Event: Nepal Earthquake
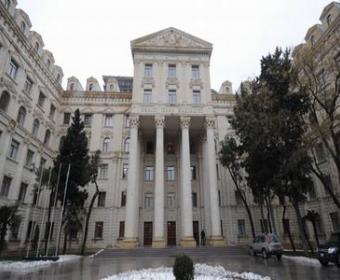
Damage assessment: no_damage